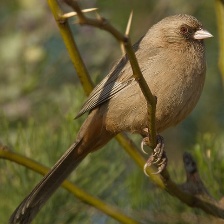
Species: ALBERTS TOWHEE
Scientific name: PIPILO ABERTI